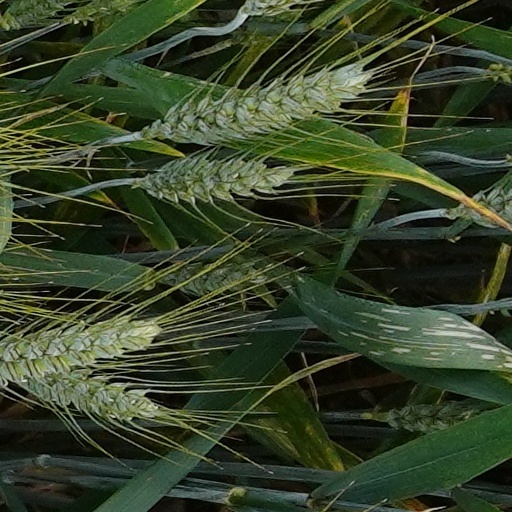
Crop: wheat